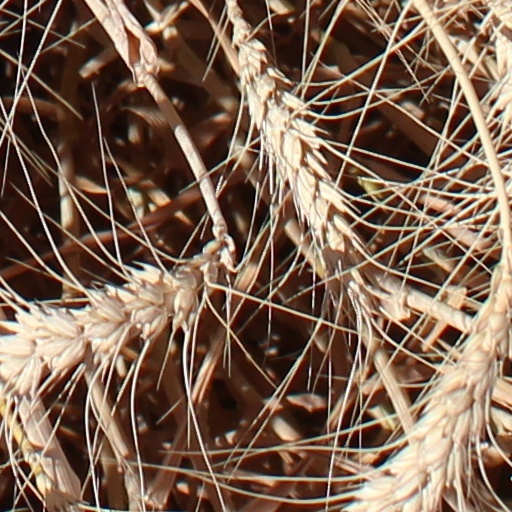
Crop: wheat